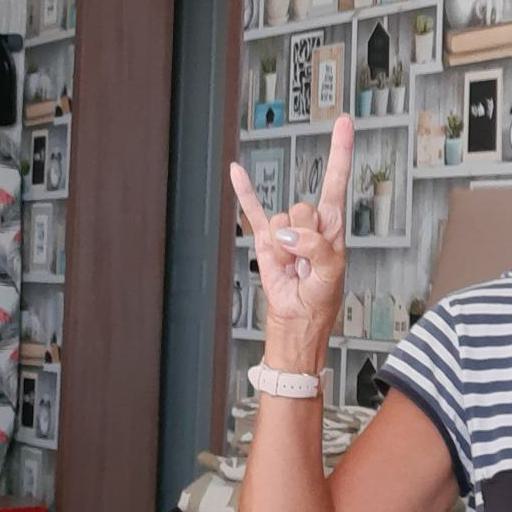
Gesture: rock